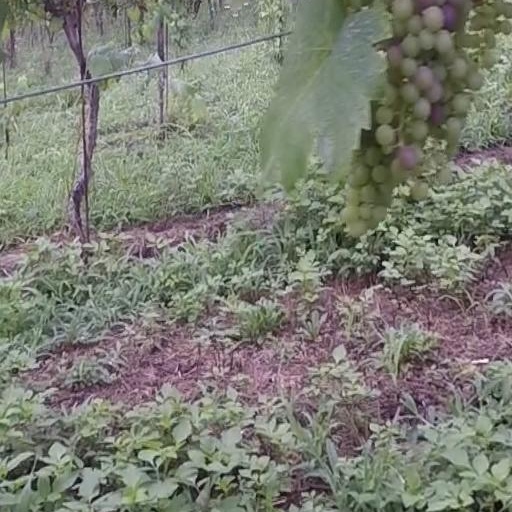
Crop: grape